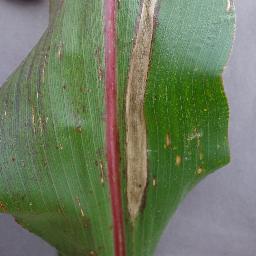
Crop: corn
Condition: (maize)_northern_blight